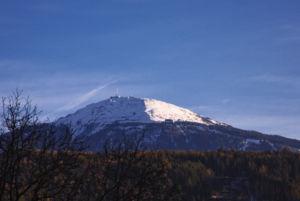
Le Patscherkofel est un sommet des Alpes, à 2 246 m d'altitude, dans le massif des Alpes de Tux, en Autriche.